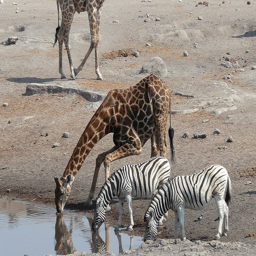
Giraffe and zebras are drinking from puddle of water.
A giraffe kneeling down to get a drink of  water
A giraffe and two zebras drinking from a water hole.
A giraffe and zebras drink from the same puddle of water
a giraffe and two zebra drinking water next to each other